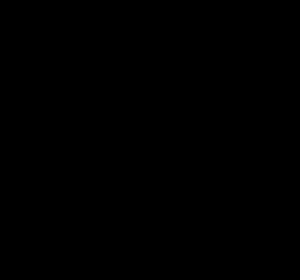
On appelle matrice par blocs une matrice divisée en blocs à partir d'un groupement quelconque de termes contigus de sa diagonale. Chaque bloc étant indexé comme on indicerait les éléments d'une matrice, la somme et le produit de deux matrices partitionnées suivant les mêmes tailles de bloc, s'obtiennent avec les mêmes règles formelles que celles des composantes. L'intérêt du partitionnement des matrices en bloc vient de ce que le produit d'un bloc par un bloc dont toutes les composantes sont nulles est une matrice nulle. Le partitionnement des matrices permet de distribuer les calculs matriciels entre plusieurs processeurs travaillant concurremment : c'est l'un des principes de base du calcul parallèle.